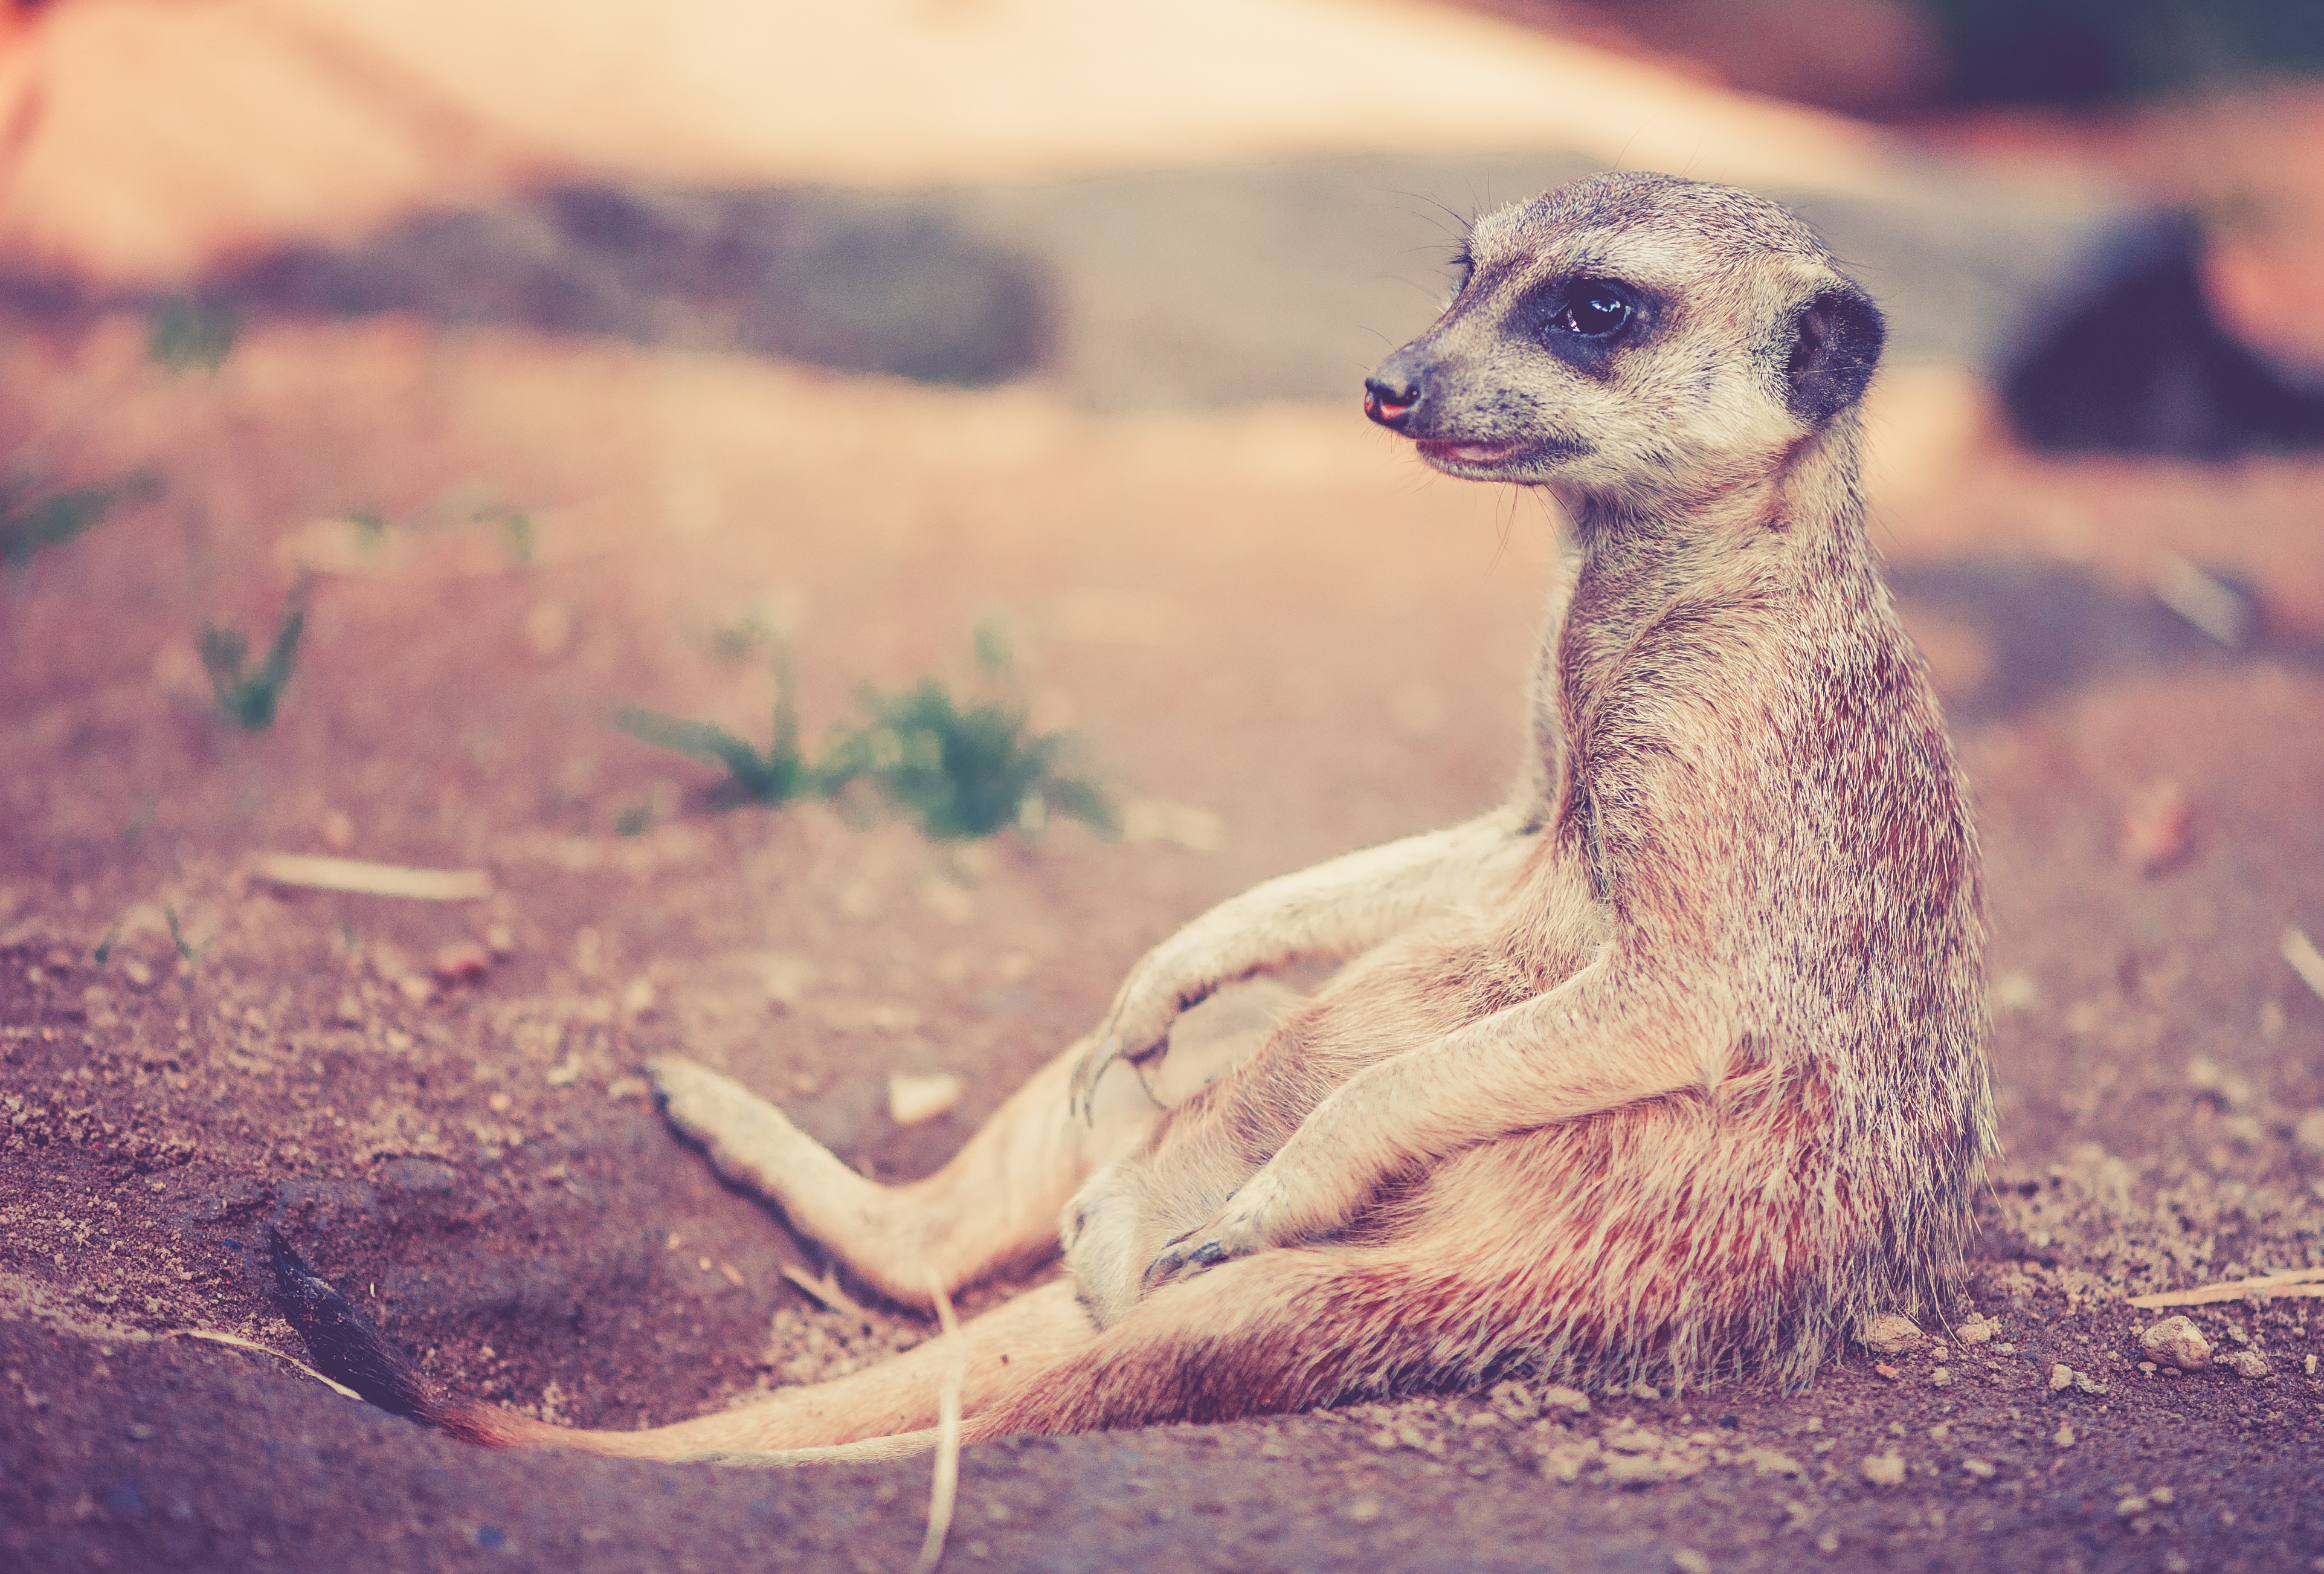
nature, desert, animal, cute, wildlife, zoo, relax, africa, brown, mammal, cozy, rest, fauna, sit, relaxation, breathe, vertebrate, meerkat, mongoose, relaxed, recovery, recover